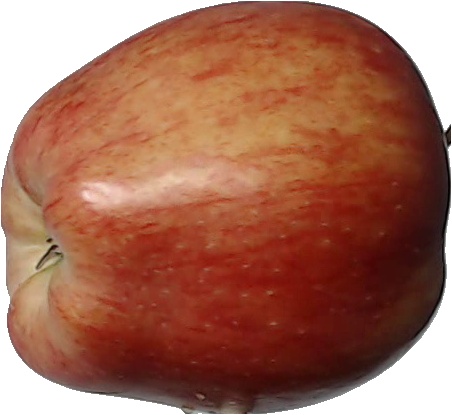
Label: apple_red_1